Brain positron emission tomography

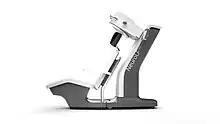
NeuroLF - a dedicated brain PET system. Photo courtesy of Positrigo AG, Switzerland

In 2019 Catana et al. published an overview article about the "Development of Dedicated Brain PET Imaging Devices: Recent Advances and Future Perspectives". Various companies worldwide are working on developing a dedicated brain PET system either for pure research and/or clinical routine use. One of these companies is Positrigo which is working on the NeuroLF system.